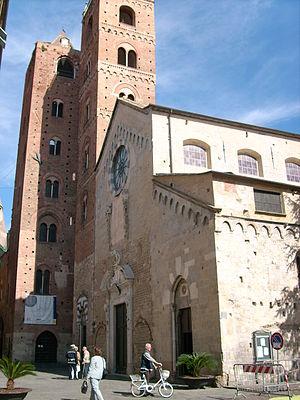
La liste des évêques d'Albenga recense les noms des évêques qui se sont succédé sur le siège épiscopal italien d'Albenga, en Ligurie, depuis la fondation du diocèse d'Albenga au Vᵉ siècle. Le diocèse change de nom le 1ᵉʳ décembre 1973 pour devenir diocèse d'Albenga-Imperia. Il est suffragant de l'archidiocèse de Gênes.
La liste suivante recense les cathédrales en Italie.